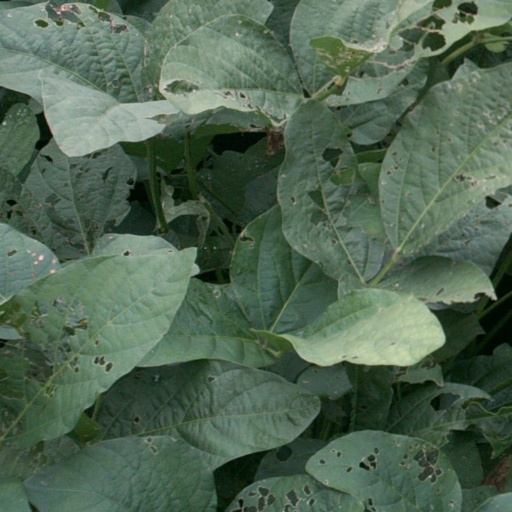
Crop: soybean